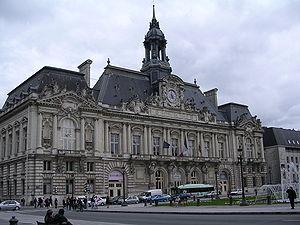
Mairie de Tours (Indre-et-Loire, France).
Victor-Alexandre-Frédéric Laloux est un architecte français.